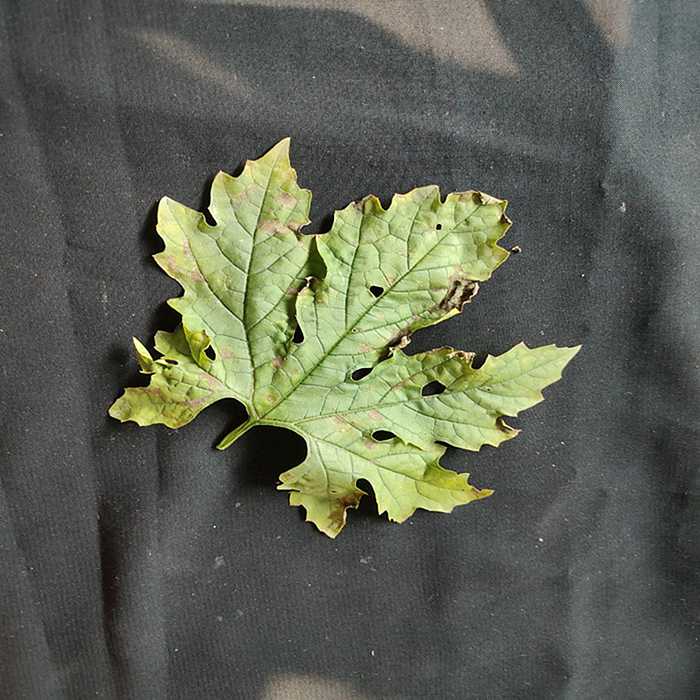
Plant: Bitter Gourd
Label: Downey mildew